Central Finance and Contracts Unit (Turkey)

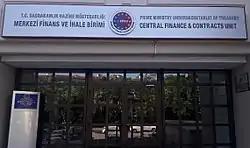
Entrance of Central Finance and Contracts Unit building in Ankara.

The Central Finance and Contracts Unit (CFCU) is a unit within the Ministry of Treasury and Finance of the Republic of Turkey. It was established by a Memorandum of Understanding which is signed between the European Commission and the Republic of Turkey on 14 February 2002 which was subsequently ratified by the Grand National Assembly of Turkey on the 29 January 2003.